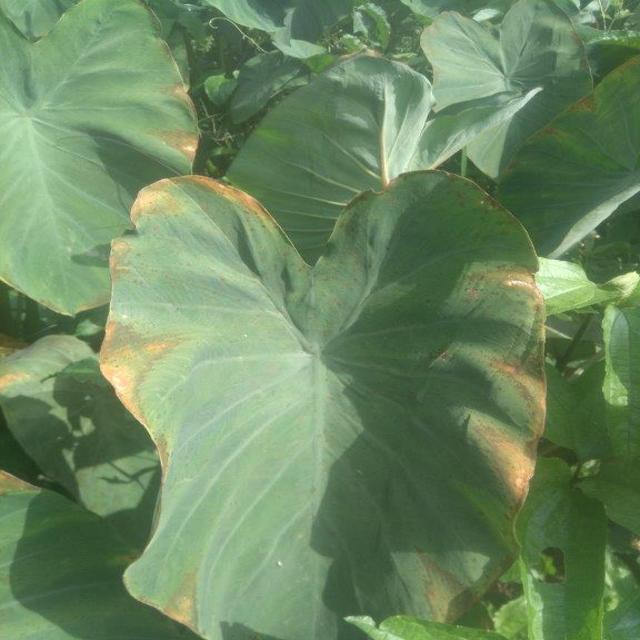
Label: Mid_Blight